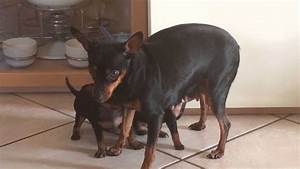
Label: dog